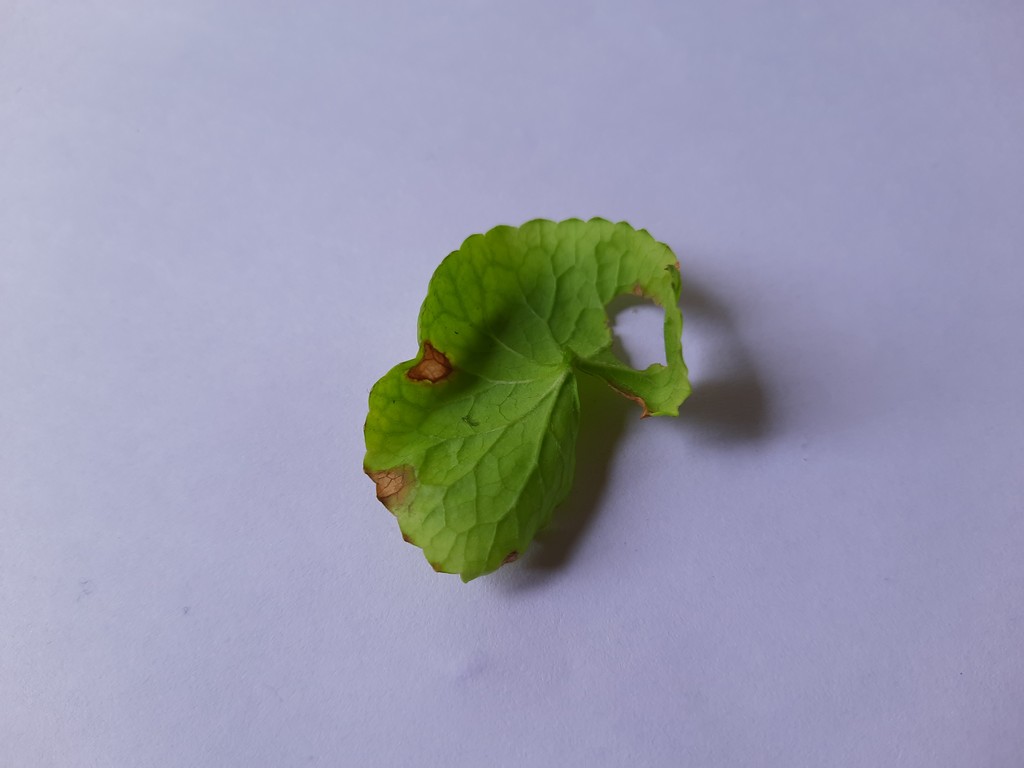
Label: Unhealthy